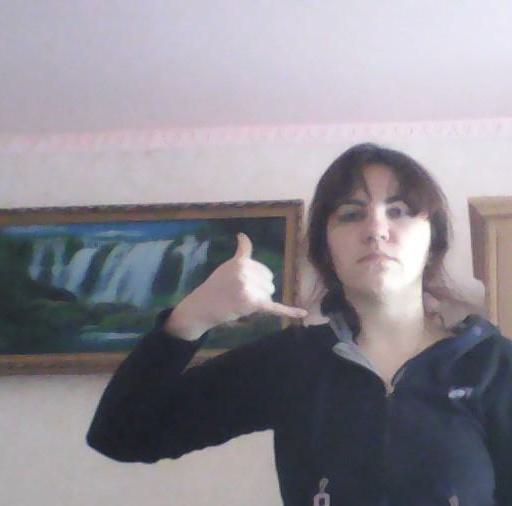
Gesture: call